GNR 521 Class

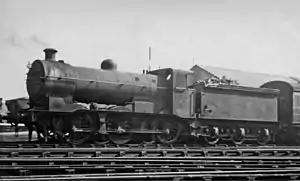
Gresley J6 No. 4199 at Grantham 1947

The Great Northern Railway 521 Class was a class of 0-6-0 steam locomotives, introduced in 1911. They were designed by Henry Ivatt for goods traffic. From 1912 to 1922 further examples, slightly modified by Nigel Gresley, were built and designated 536 Class. The most obvious difference was in the front sandboxes. These were below the running plate on the 521 but above it and merged with the front splashers, on the 536. The boiler and firebox were also moved back, thus resulting in a shortened cab. The London and North Eastern Railway classified them both as J6.